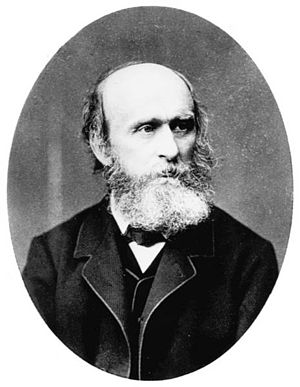
Rudolf Eitelberger
Rudolf Eitelberger von Edelberg var en østrigsk kunsthistoriker.